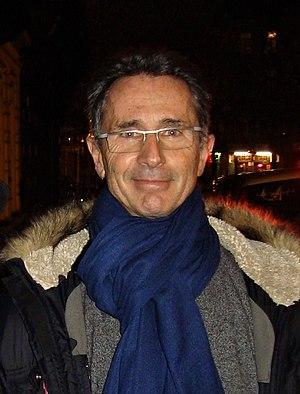
Thierry LHERMITTE en 2008 en tournée pour ""biographie sans Antoinette"""
Thierry Lhermitte, né le 24 novembre 1952 à Boulogne-Billancourt, est un comédien de théâtre, acteur de cinéma français, scénariste et producteur de films français.